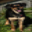
Label: dog